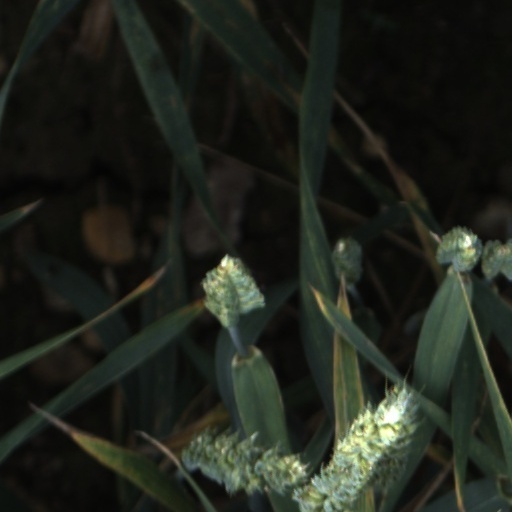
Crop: wheat